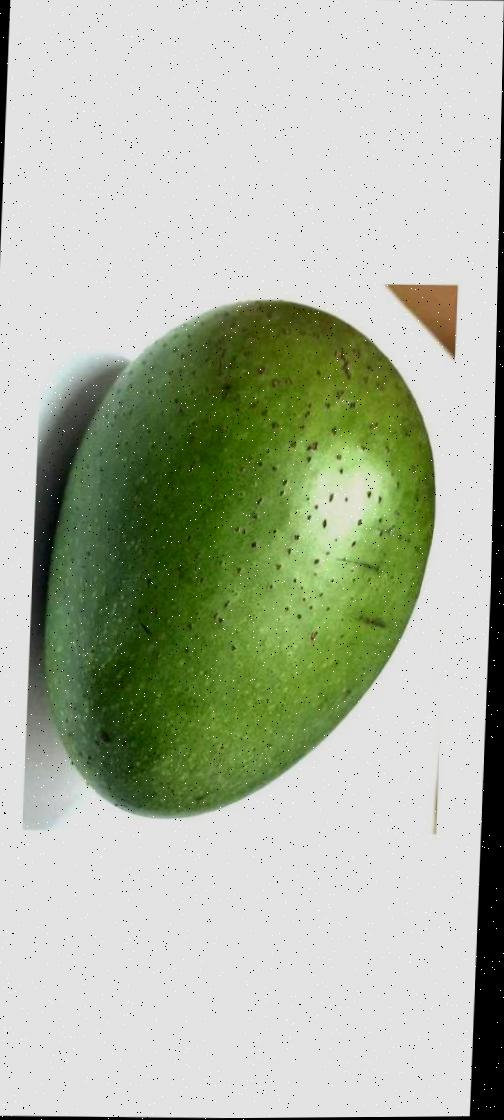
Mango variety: Ashshina Zhinuk